Bharathappuzha

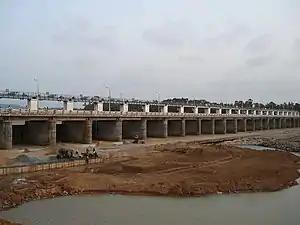
A view of the Velliyamkallu Regulator cum Bridge under construction

The Bharathappuzha is extensively dammed. There are 11 reservoirs along the course of the river, and two more are under construction. Malampuzha dam is the largest among the reservoirs built across Bharathapuzha and its tributaries. Other dams in the Bharathapuzha basin are Walayar Dam, Mangalam Dam, Pothundi Dam, Meenkara Dam, Chulliyar Dam, Thirumoorthy, Aliyar, Upper Aliyar, Chitturpuzha regulator and Kanjirapuzha Dam. Most of these reservoirs serve the purpose of irrigation only. A total area of 773 km is irrigated by these irrigation projects. One irrigation dam at Chittur in Attappadi Hills is under construction. The construction of these two dams will increase the area irrigated by another 542 km.